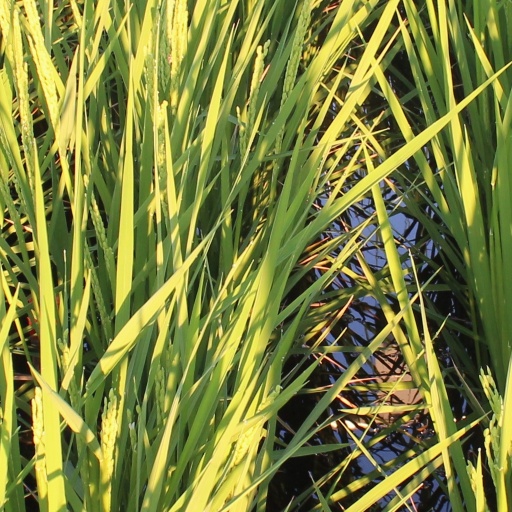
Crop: rice